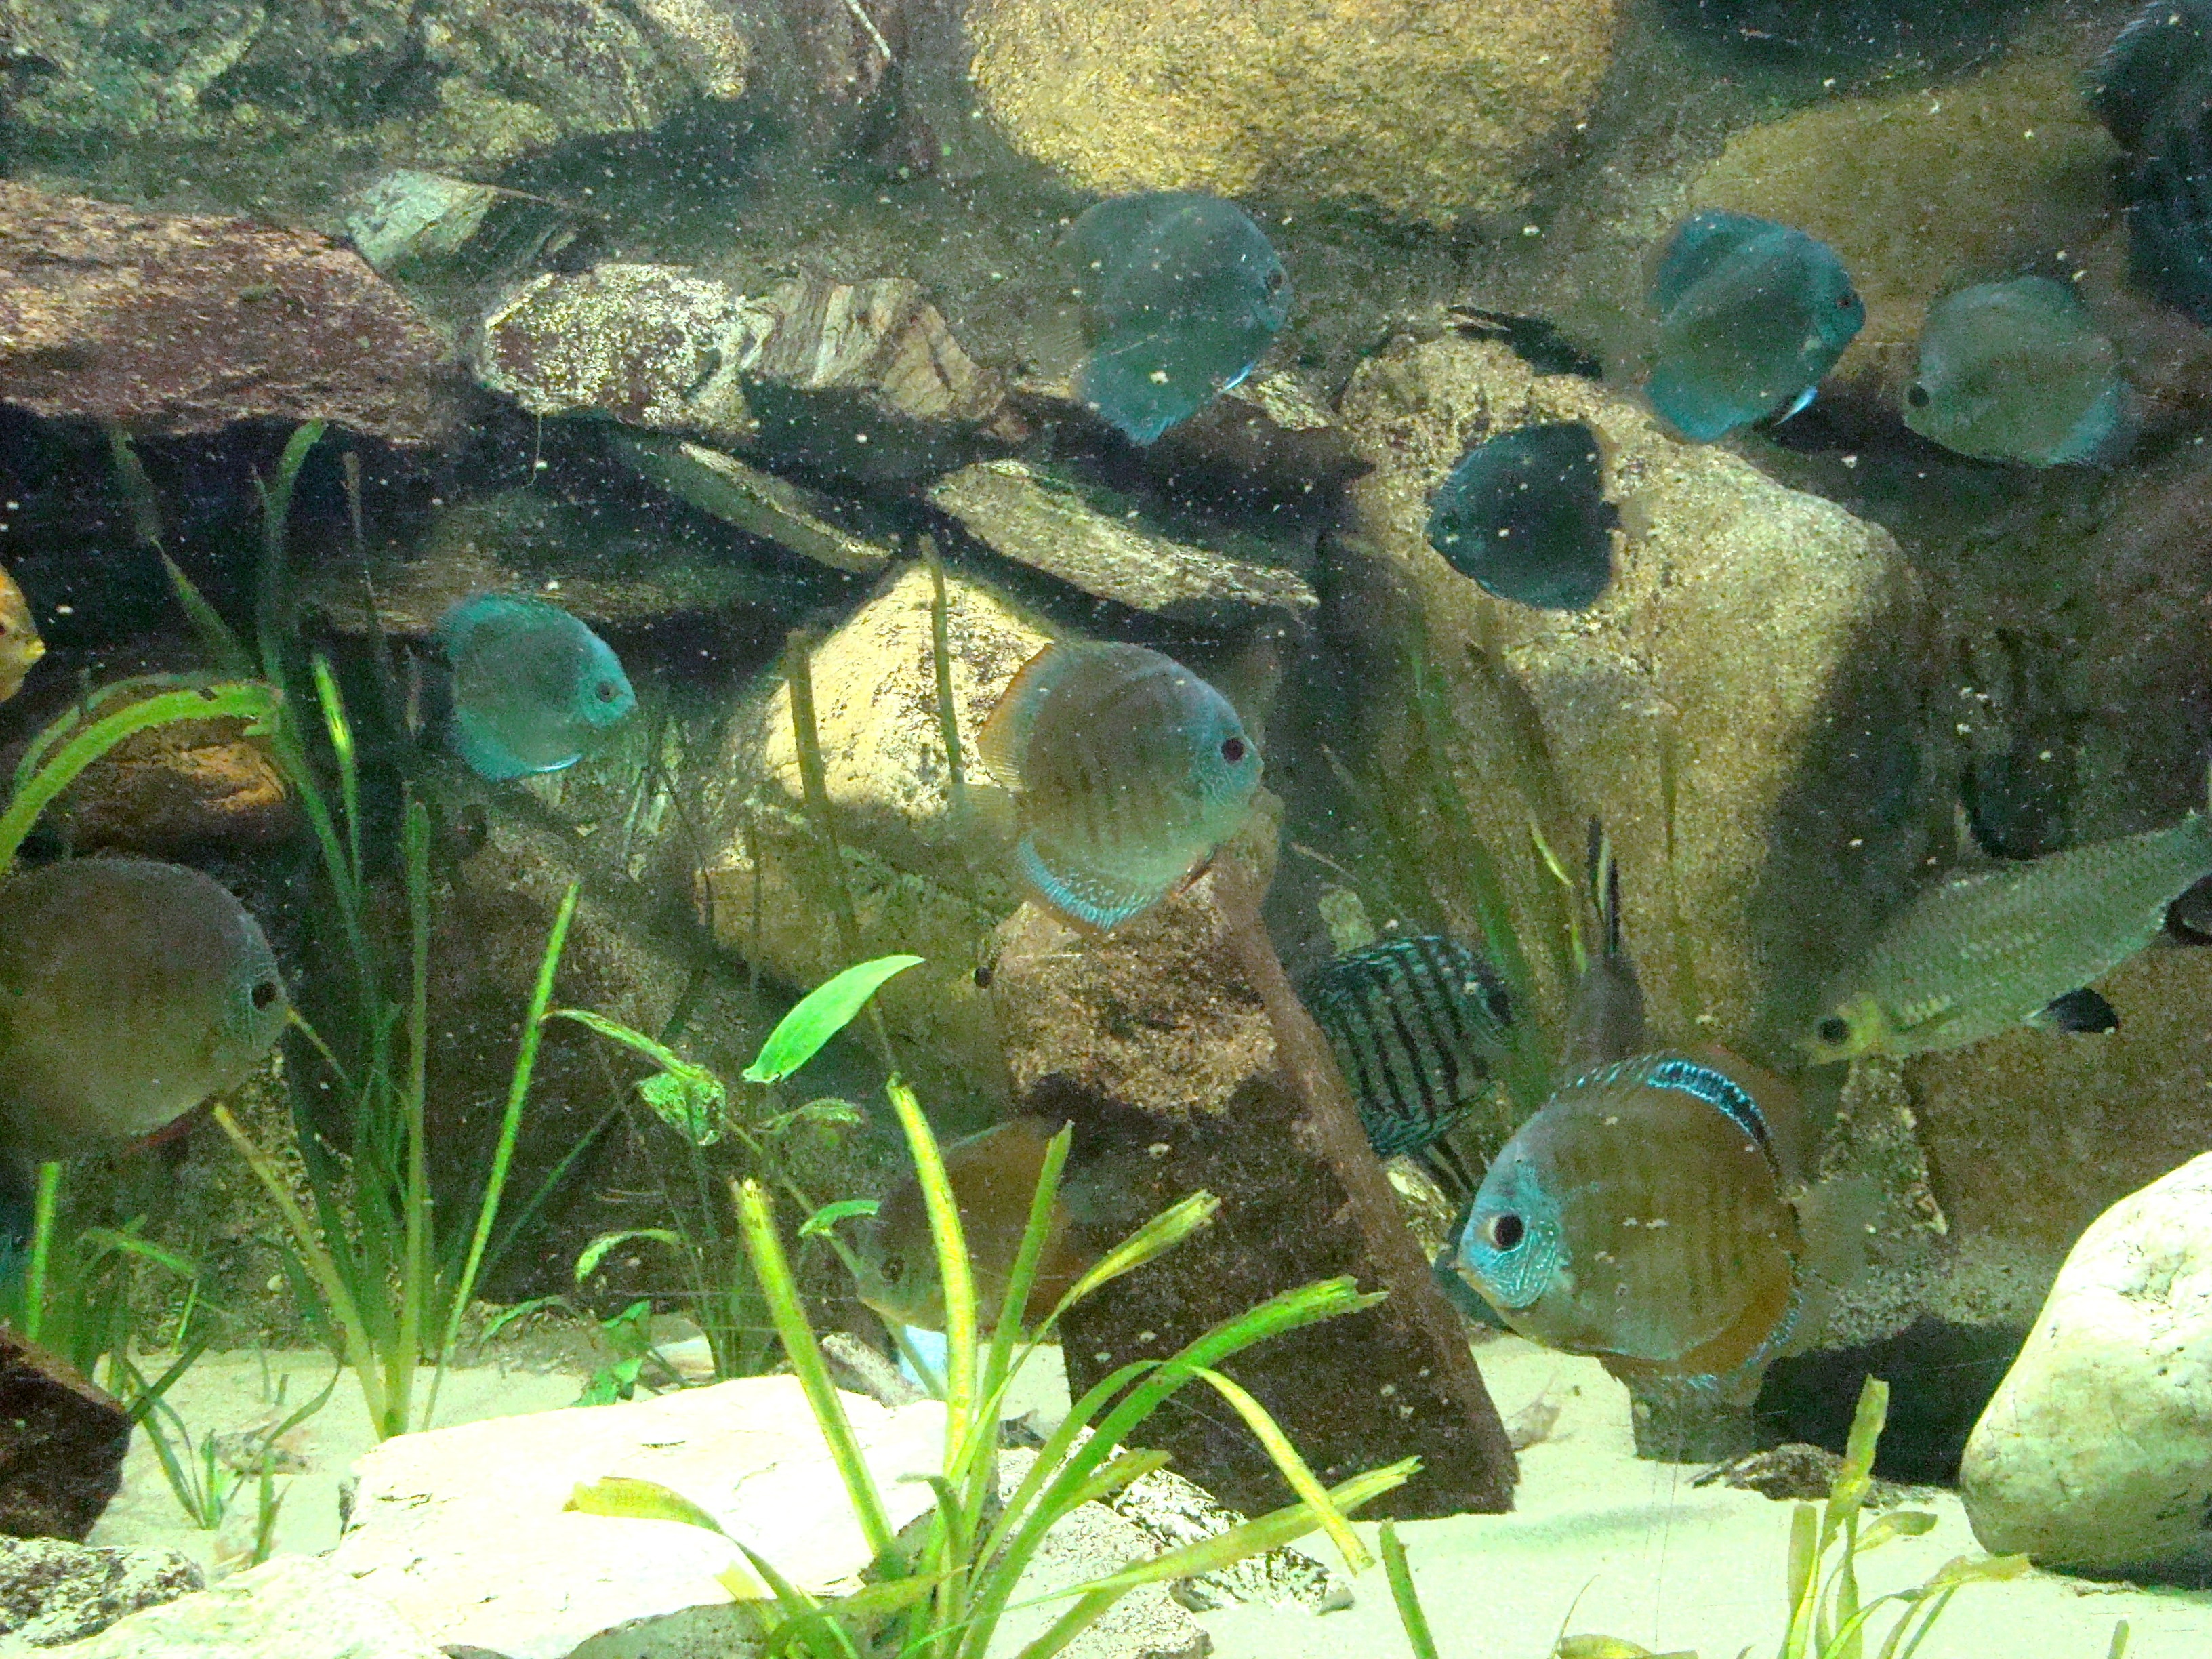
underwater, biology, fish, fauna, coral reef, reef, aquarium, organism, marine biology, coral reef fish, freshwater aquarium